Ted Elliott (screenwriter)

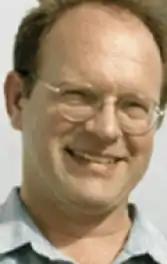

Ted Elliott (born July 4, 1961) is an American screenwriter and film producer. Along with his writing partner Terry Rossio, Elliott has co-written the films "Aladdin" (1992), "The Mask of Zorro" (1998), "Shrek" (2001) and the "Pirates of the Caribbean" series (2003–11).